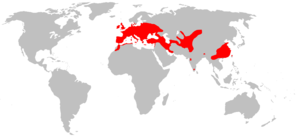
Pipistrelflagermus
Udbredelse
Udbredelse
Pipistrelflagermusen er en flagermus i familien barnæser. Den ligner meget dværgflagermusen. Sammen med denne er den Europas mindste flagermusart. Først i 1999 blev de to erkendt som forskellige arter.